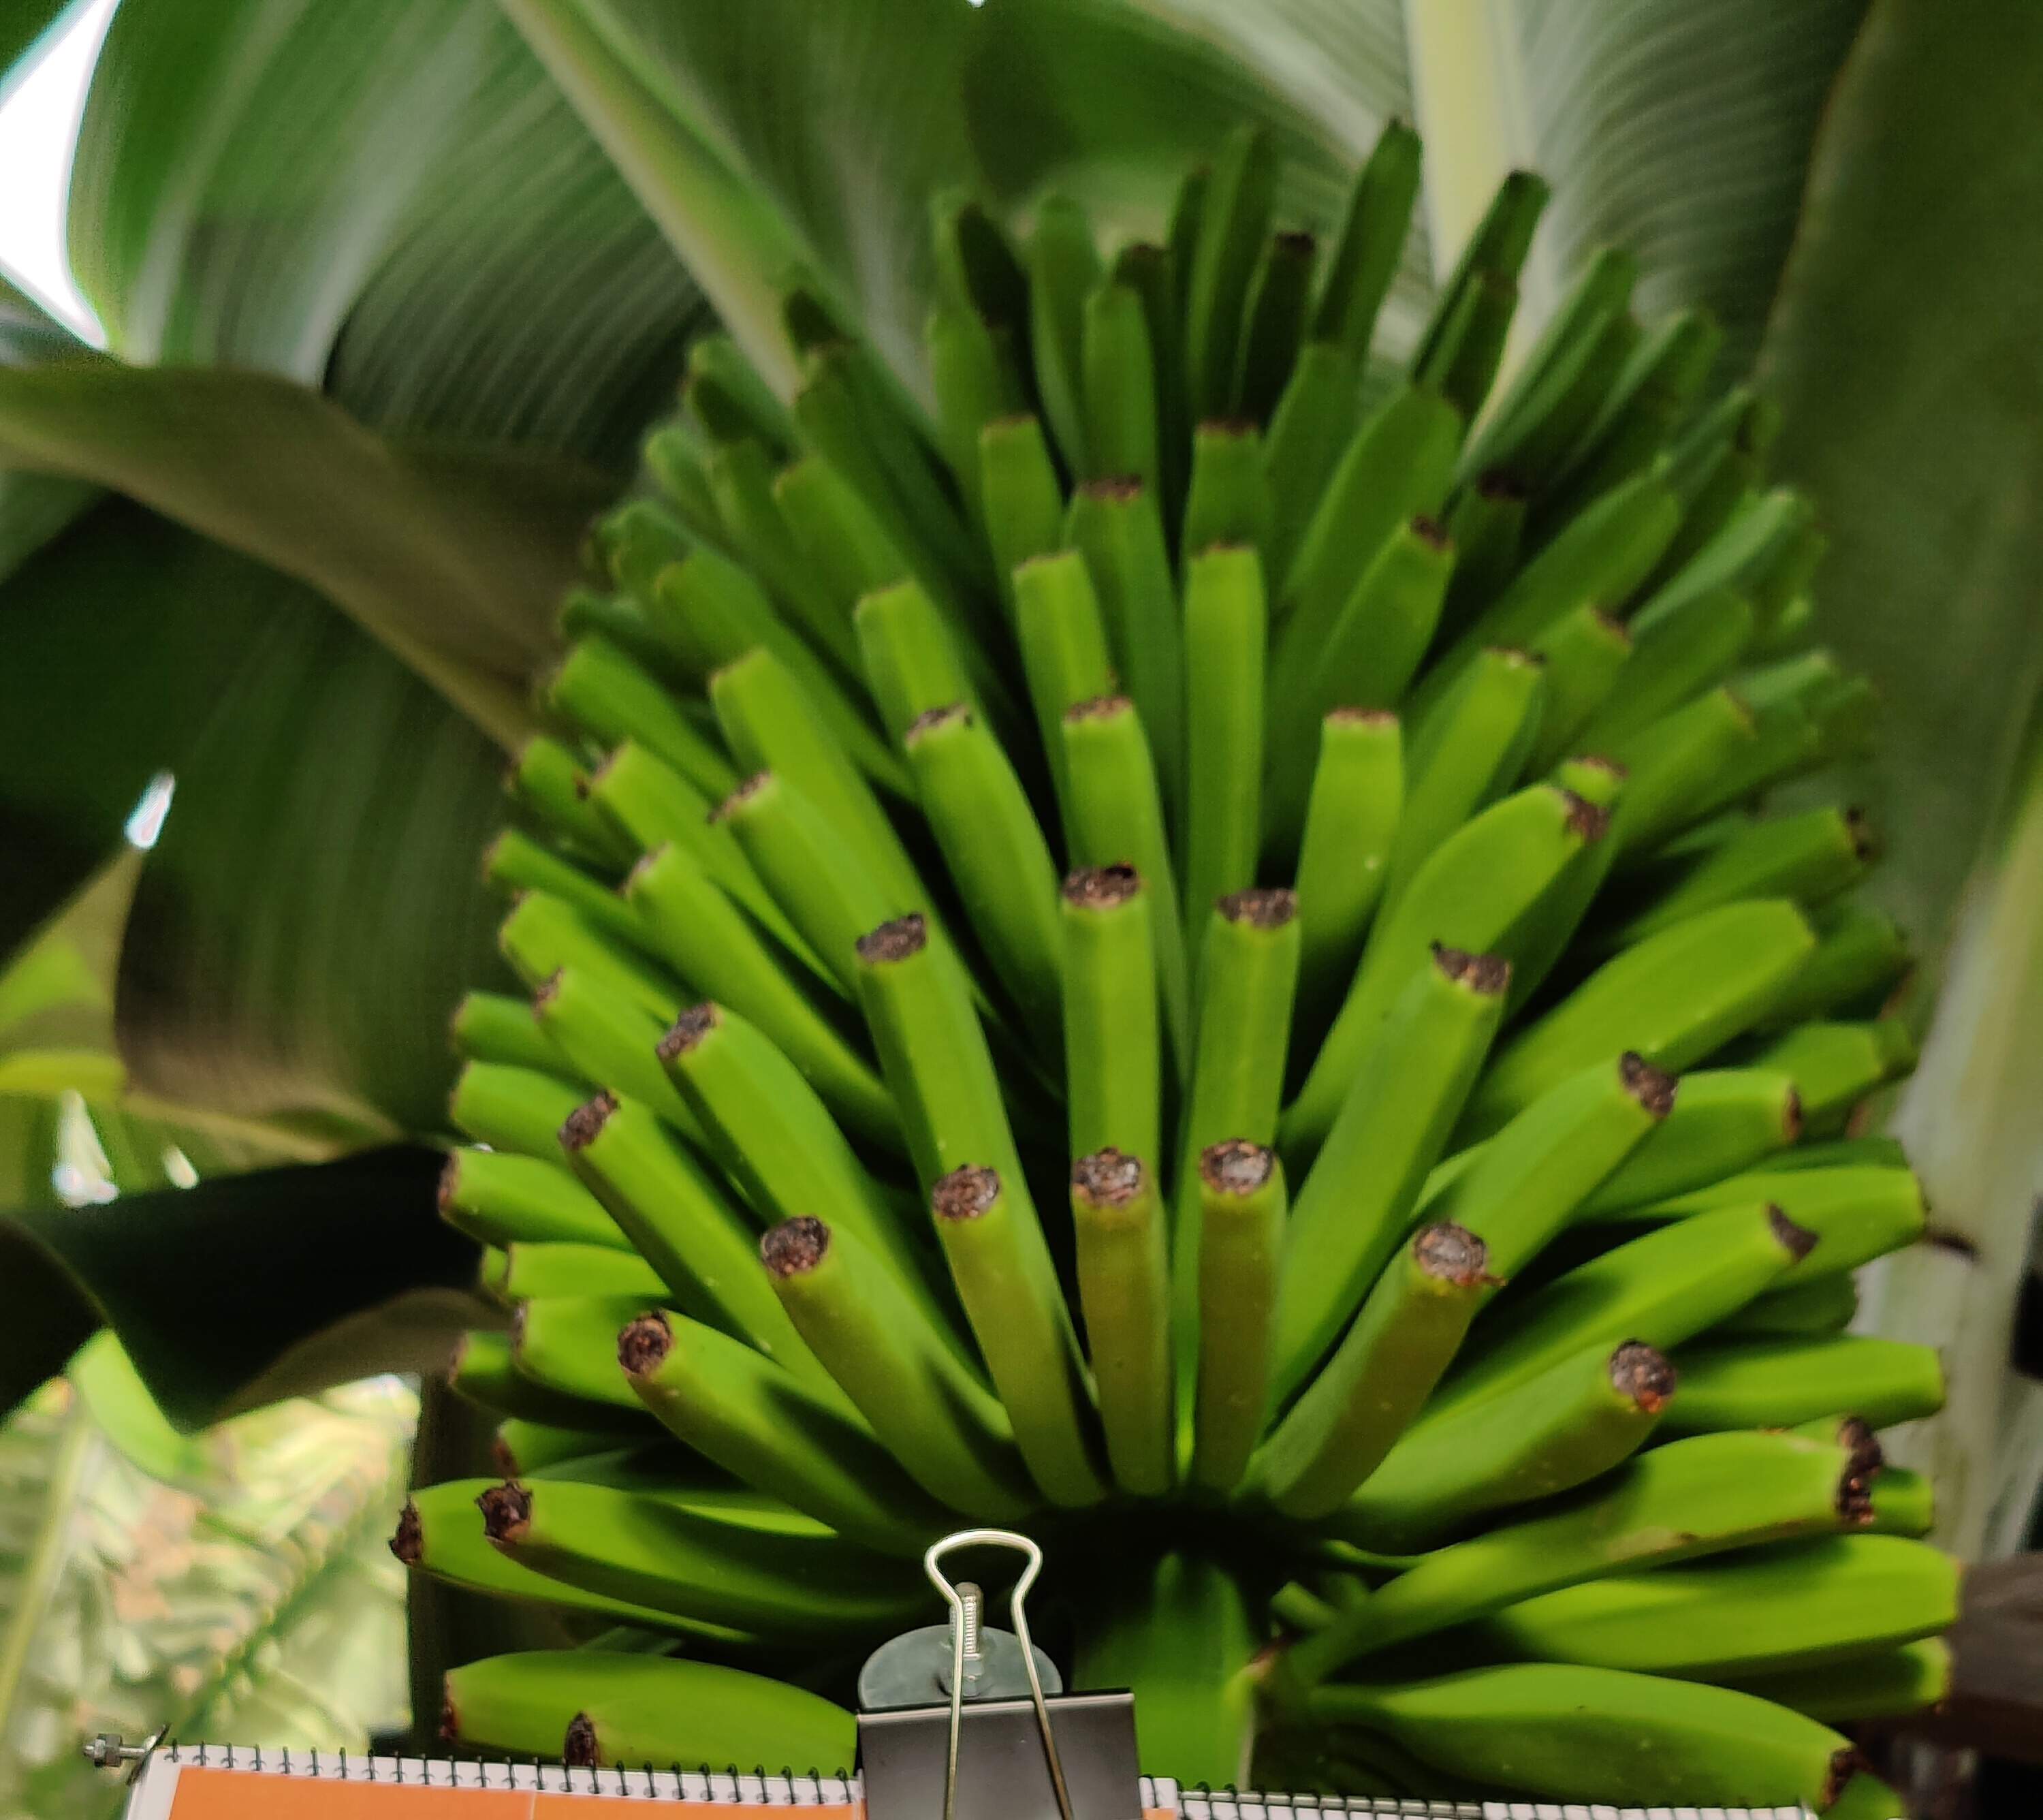
Label: Keep